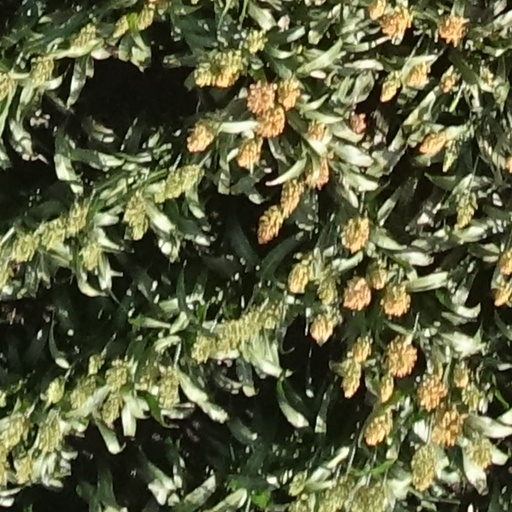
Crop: sorghum